Reign of Cleopatra

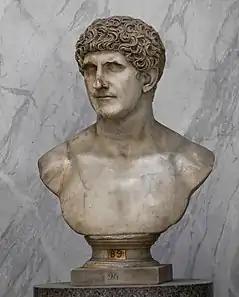
A Roman bust of the consul and triumvir Mark Antony, now at the Vatican Museums

Caesar departed from Egypt around April 47 BC. The reason for his departure was apparently that Pharnaces II of Pontus, son of Mithridates the Great, was stirring up trouble for Rome in Anatolia and needed to be confronted. It is possible, however, that Caesar, who was married to the prominent Roman woman Calpurnia, wanted to avoid being seen together with Cleopatra when she had their son. He left three legions in Egypt, later increased to four, under the command of the freedman Rufio, to secure Cleopatra's tenuous position, but also perhaps to keep her activities in check.